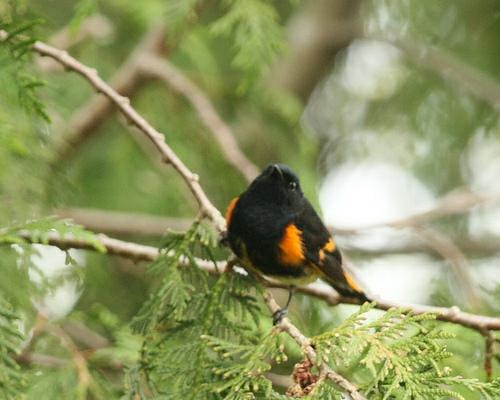
A photo of a american redstart